John Philip Sousa

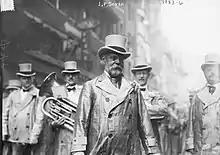
Sousa

In July 1892, Sousa requested a discharge from the Marine Corps to pursue a financially promising civilian career as a band leader. Sousa organized The Sousa Band the year that he left the Marine Band, and it toured from 1892 to 1931 and performed at 15,623 concerts, both in America and internationally, including at the World Exposition in Paris and at the Royal Albert Hall in London. Jascha Gurewich, an early popularizer of the saxophone in the concert hall, was soloist for Sousa's band in the early 1920s. In Paris, the Sousa Band marched through the streets to the Arc de Triomphe, one of only eight parades that the band marched in during its 40 years.